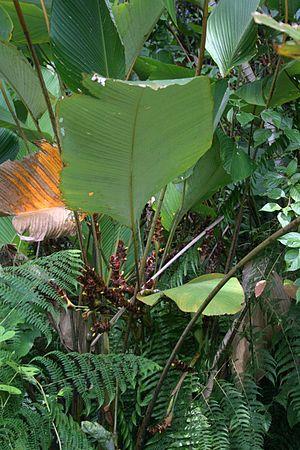
Calathea lutea, le Cachibou, est une plante herbacée du genre Calathea de la famille des Marantacées, originaire d’Amérique tropicale.